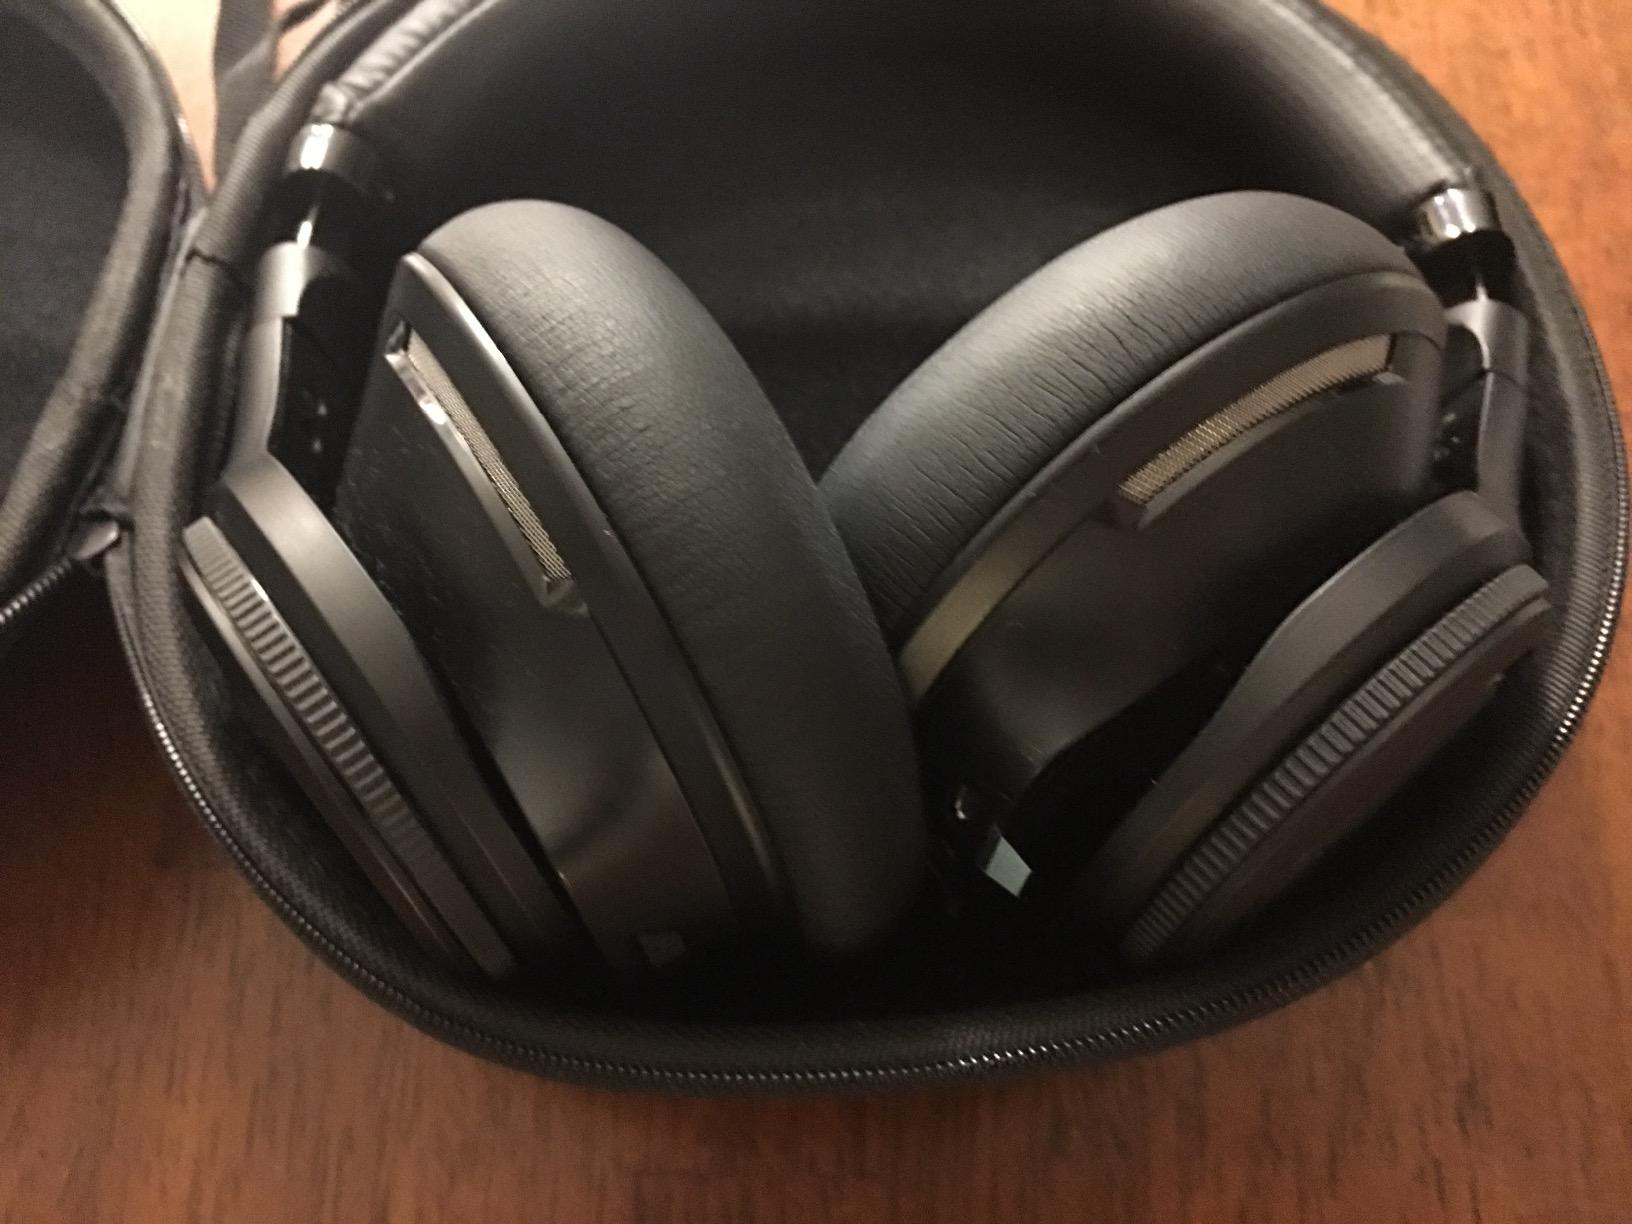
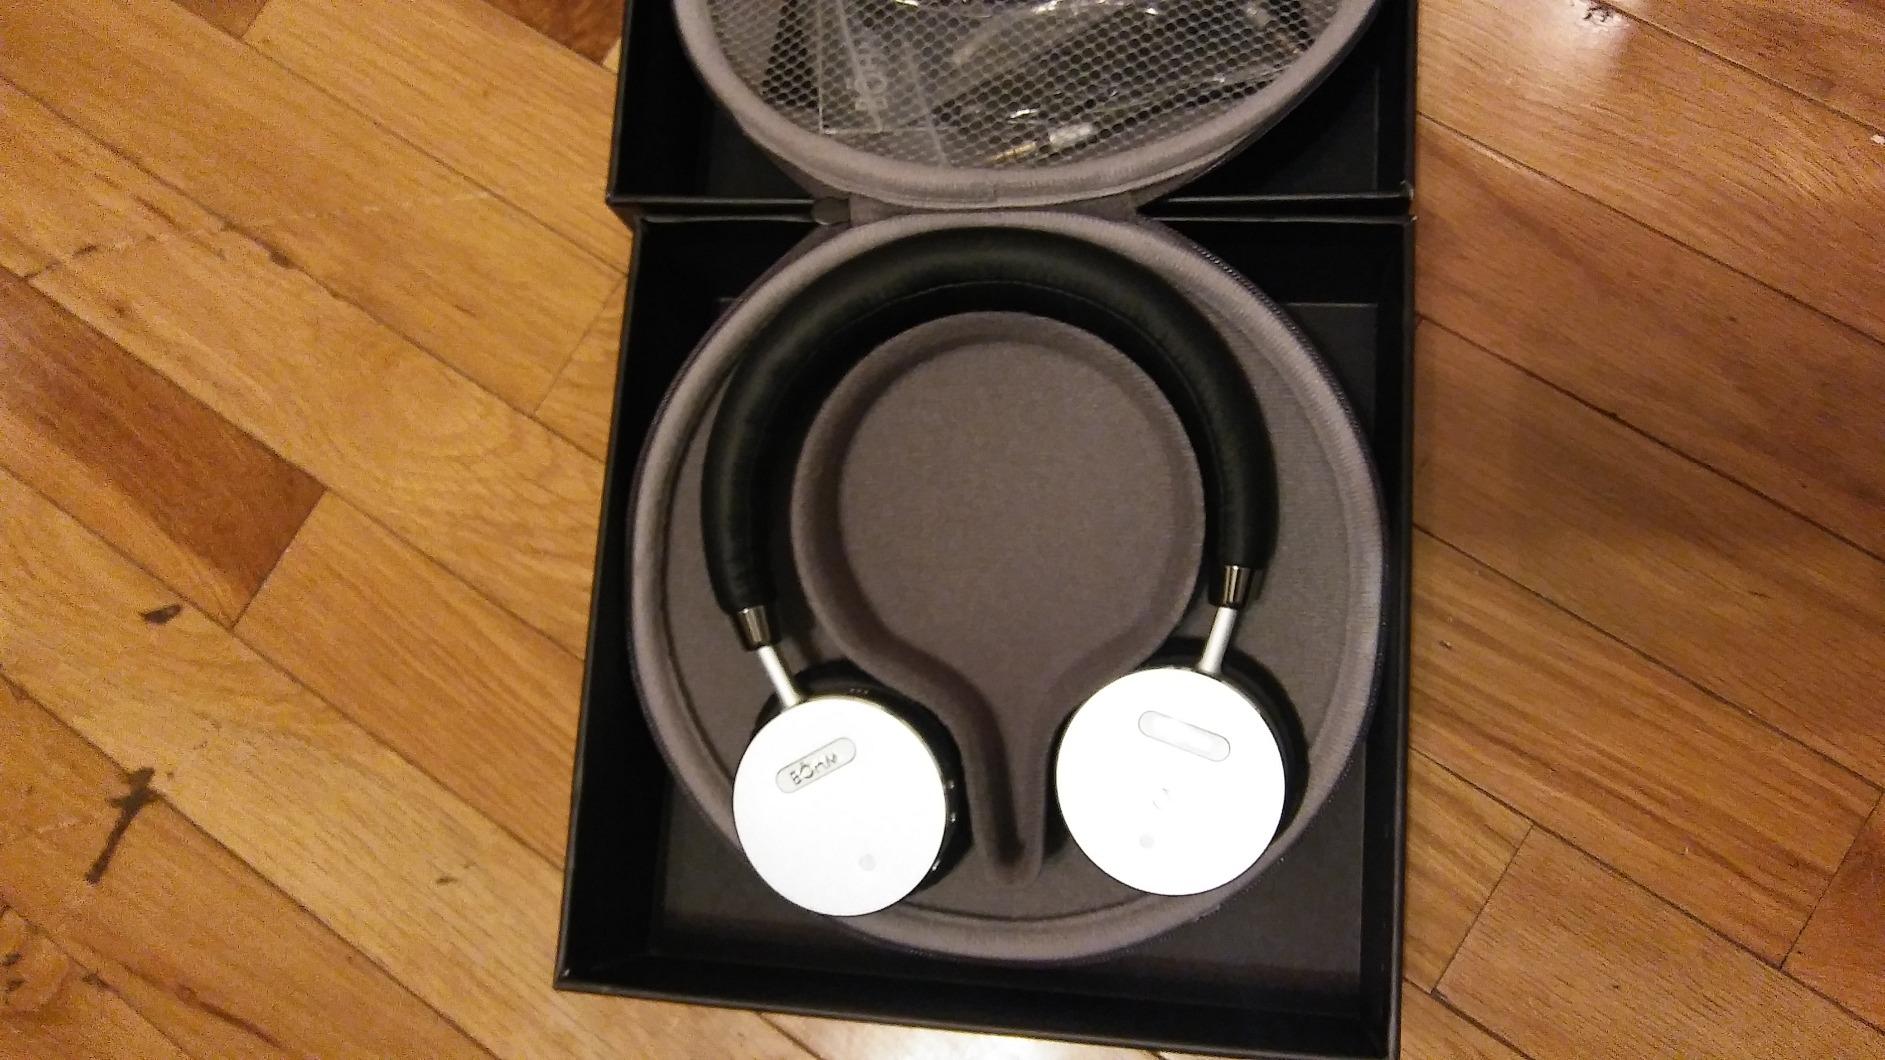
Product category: headphones
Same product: no